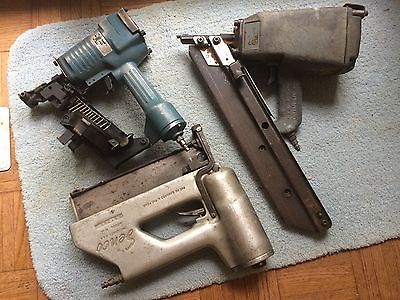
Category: stapler